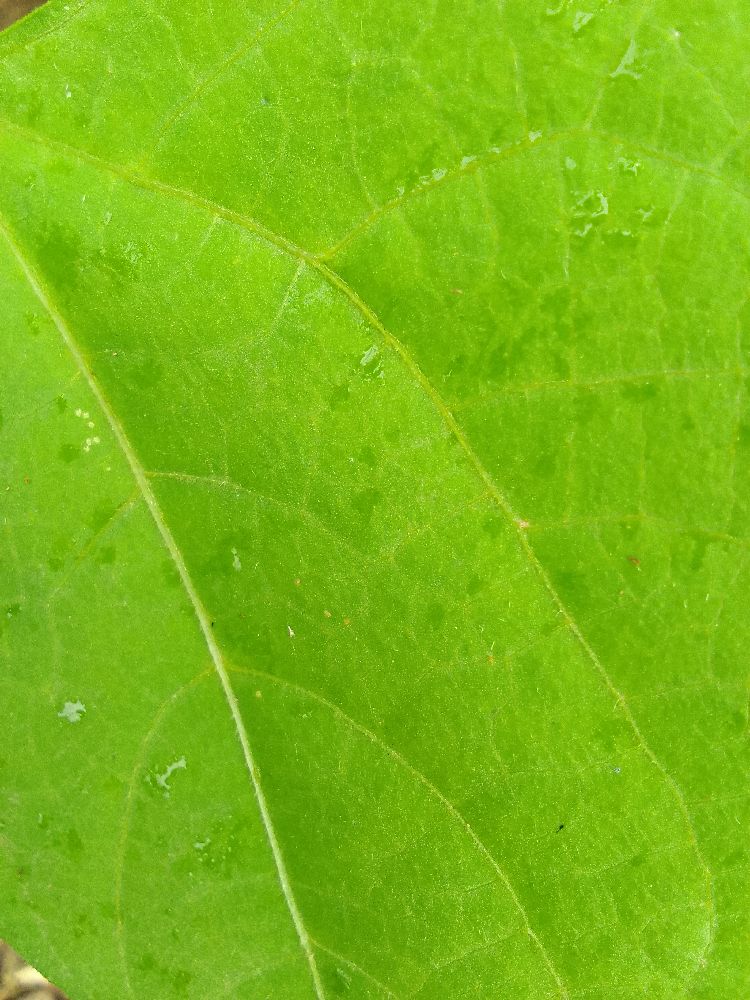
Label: healthy